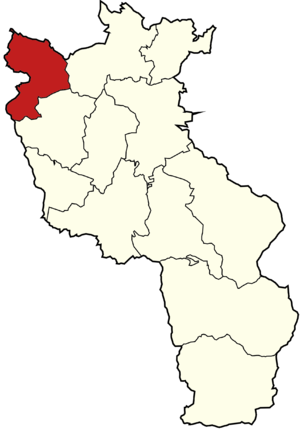
La gmina de Zebrzydowice est une commune rurale de la voïvodie de Silésie et du powiat de Cieszyn. Elle s'étend sur 41,68 km² et comptait 12 612 habitants en 2006. Son siège est le village de Zebrzydowice.